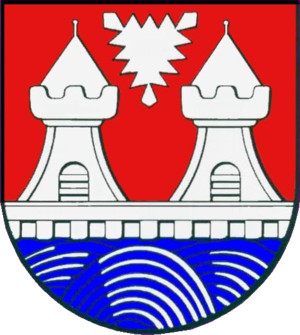
Itzehoe
Coat of arms of Itzehoe
Itzehoe er en by i det nordlige Tyskland, beliggende i delstaten Slesvig-Holsten; byen er hovedby i kredsen Kreis Steinburg.